W. P. Kellino

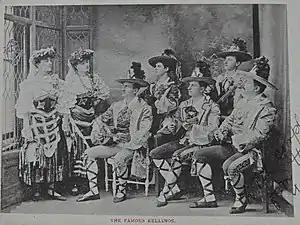
The Famous Kellinos starring WP with the group

William Philip Gislingham (13 September 1873 in London, England – 31 December 1957, in London, England) was a British music hall musician and acrobat (part of the Famous Kellinos) and, using the name W. P. Kellino, film director.